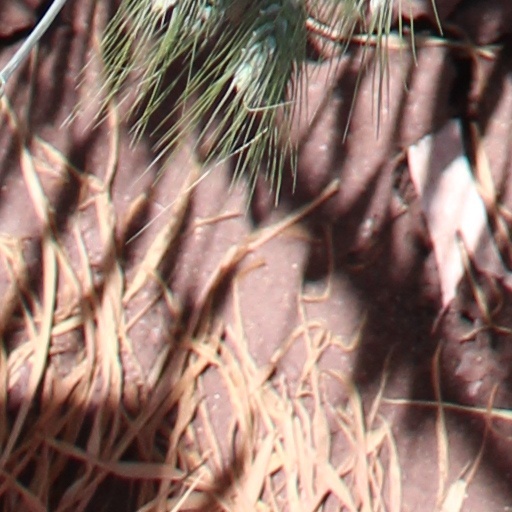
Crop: wheat